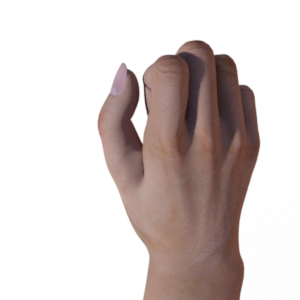
Label: rock